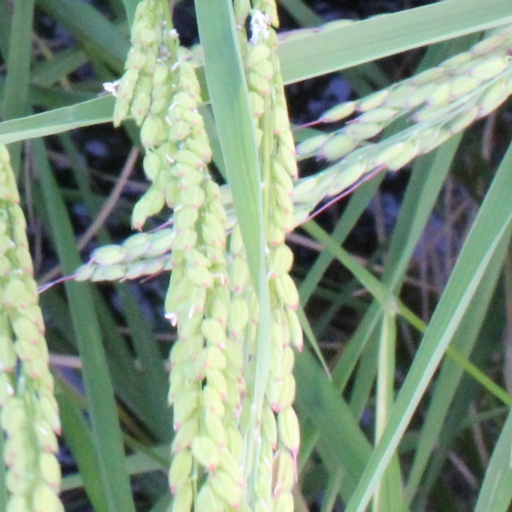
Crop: rice